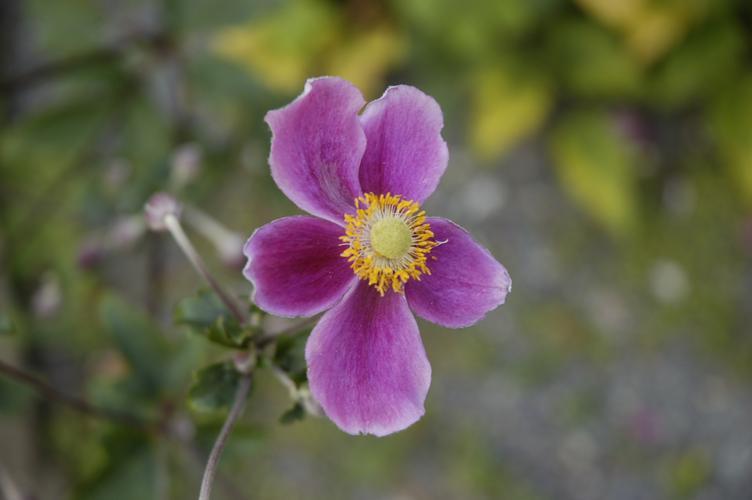
Label: japanese anemone